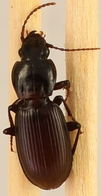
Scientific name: Pterostichus restrictus
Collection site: Rocky Mountains NEON (RMNP), plot RMNP_012